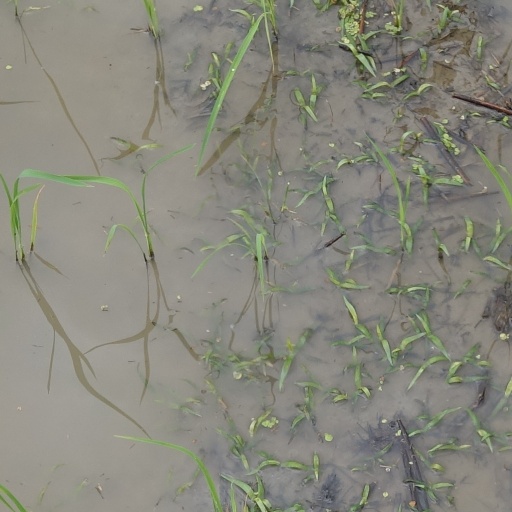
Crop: rice